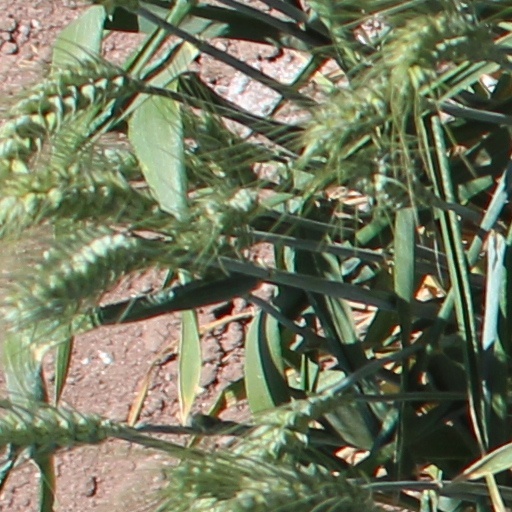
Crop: wheat